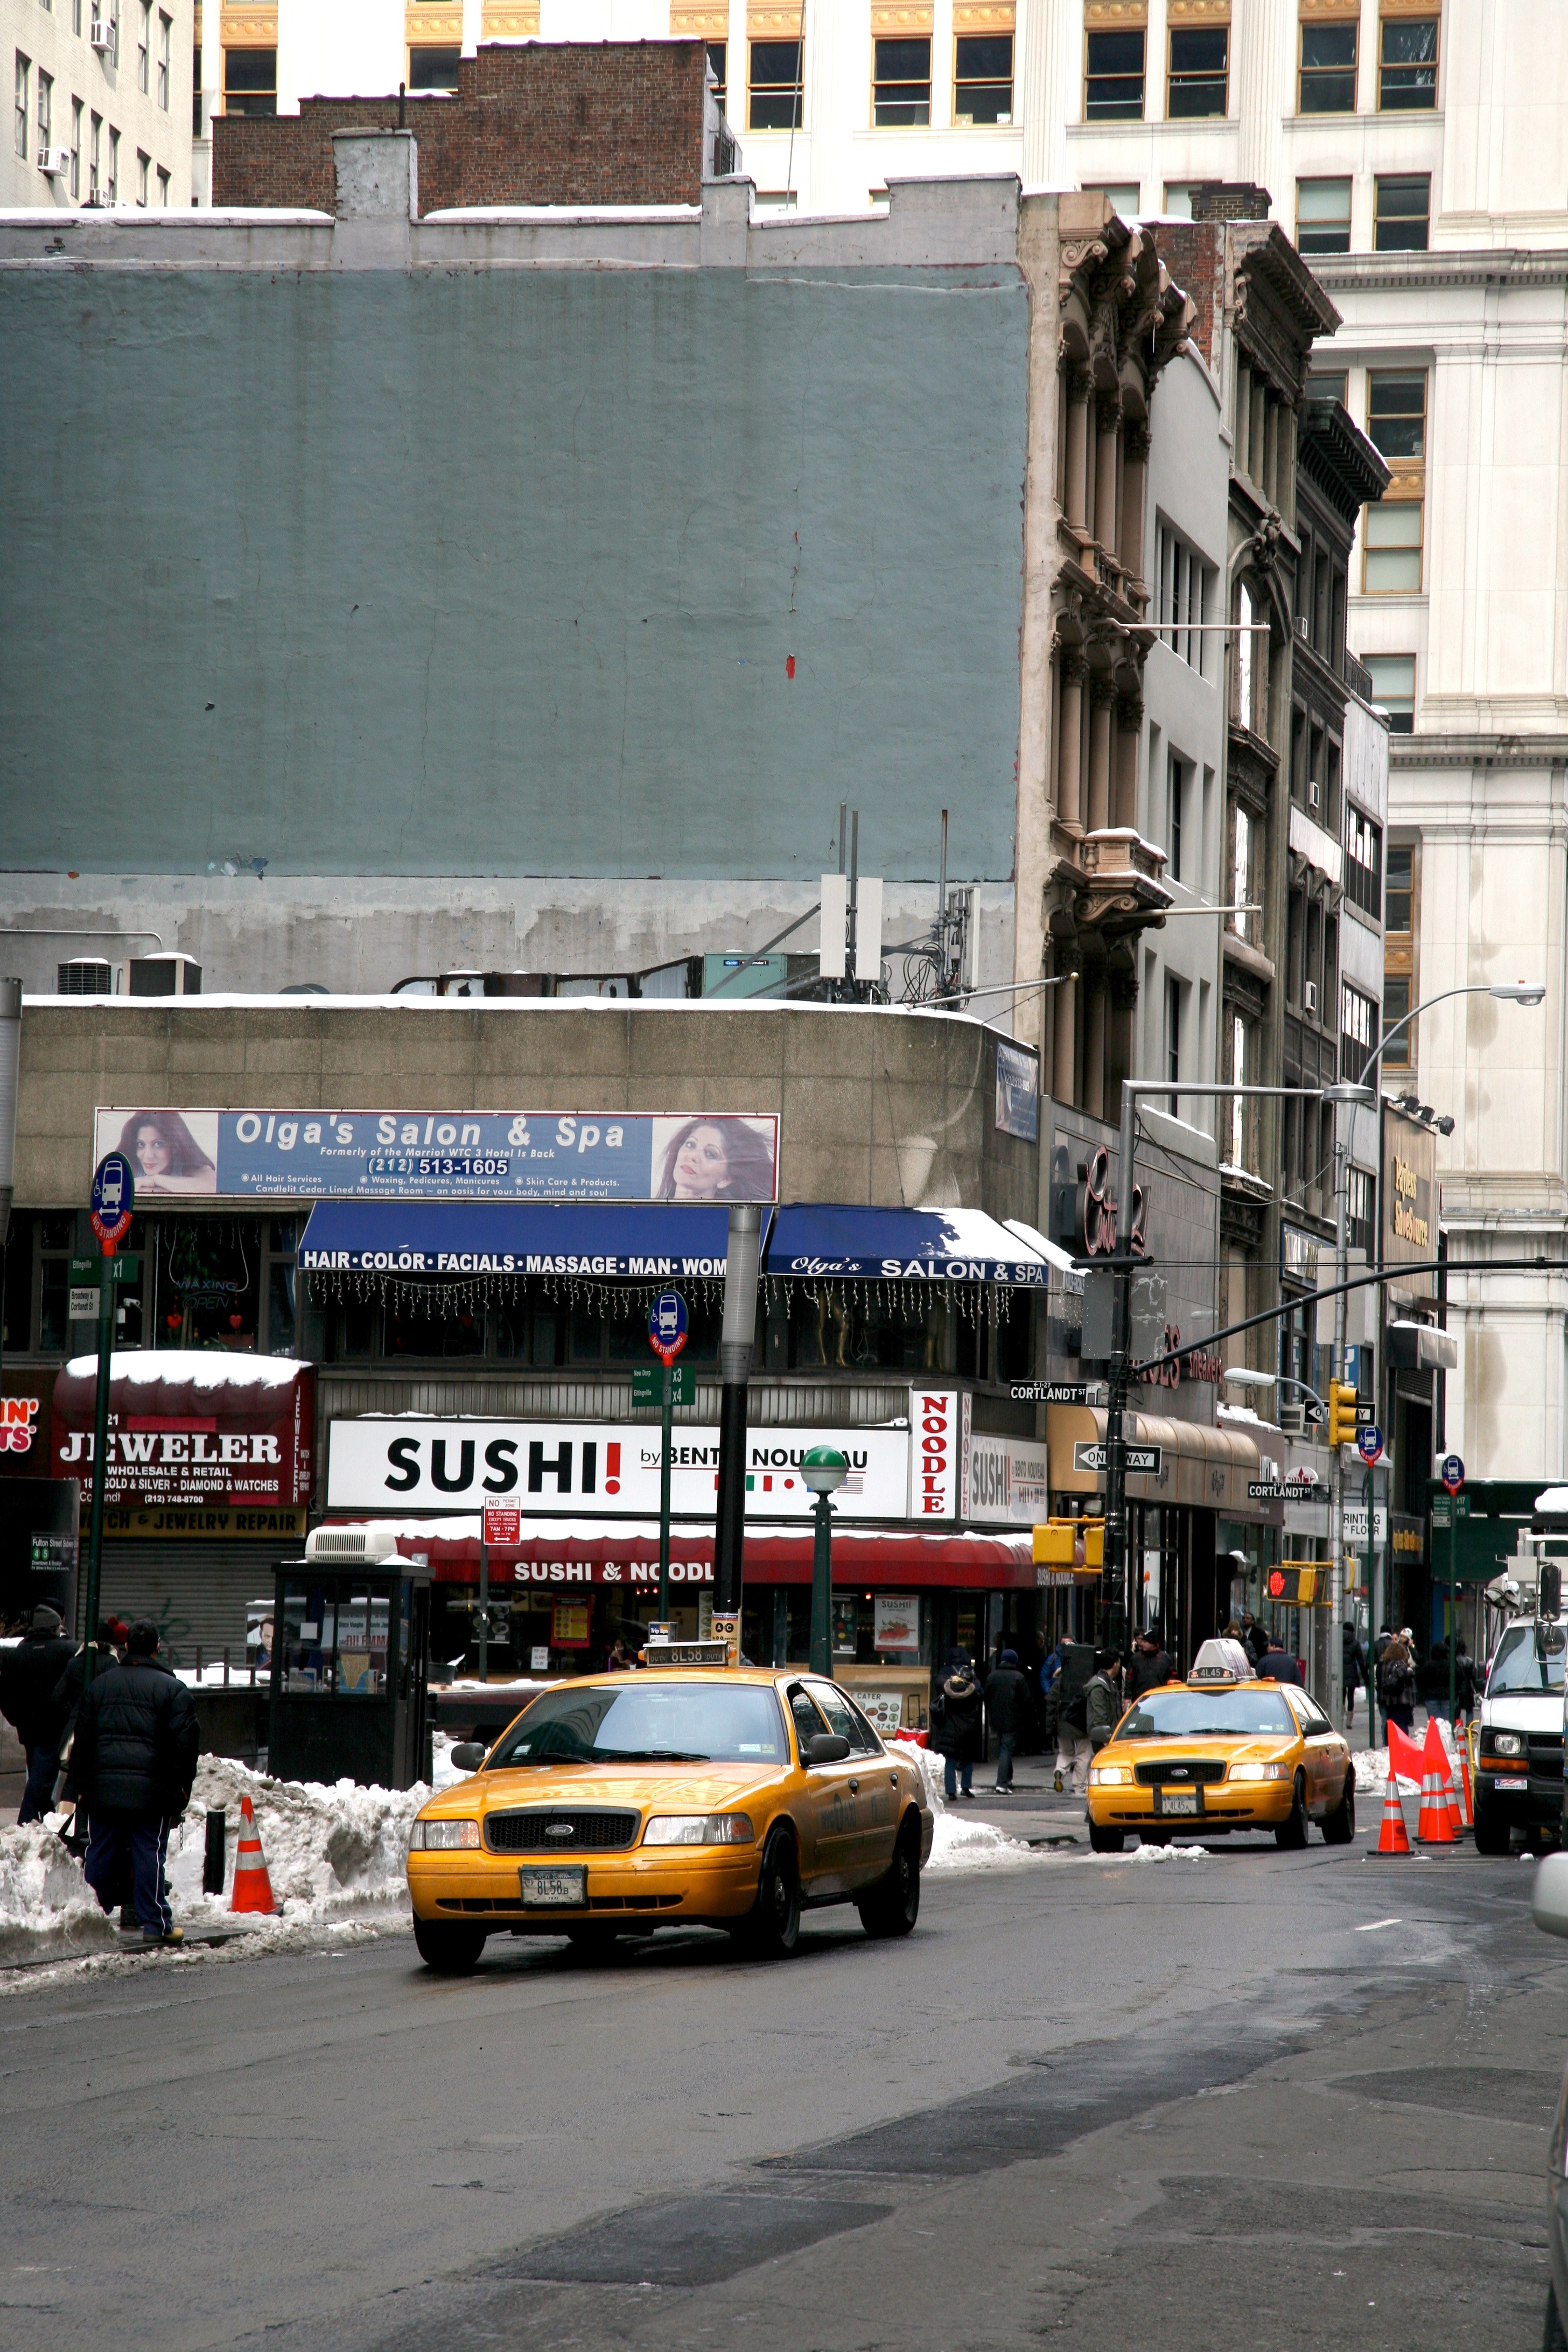
architecture, road, street, city, manhattan, downtown, taxi, cab, transport, vehicle, nyc, canon, lane, public transport, bus, newyork, infrastructure, newyorkcity, ny, 5d, lowermanhattan, ef24105mmf4lisusm, urban area, human settlement